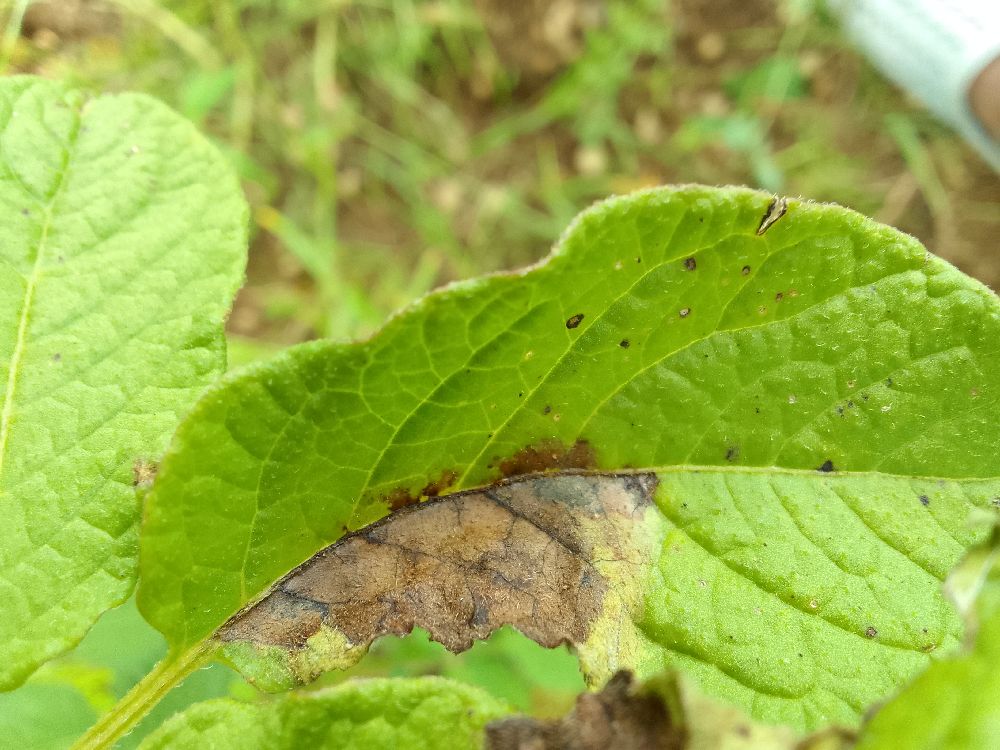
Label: Late blight